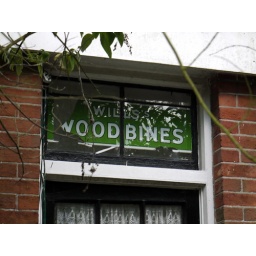
Old cigarette sign on a semi-derelict building in Balcombe, West Sussex.